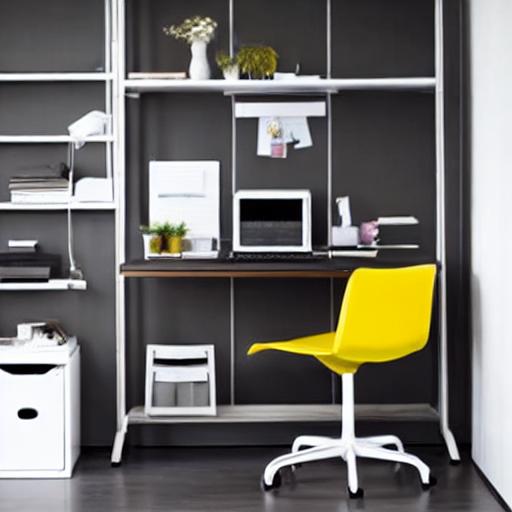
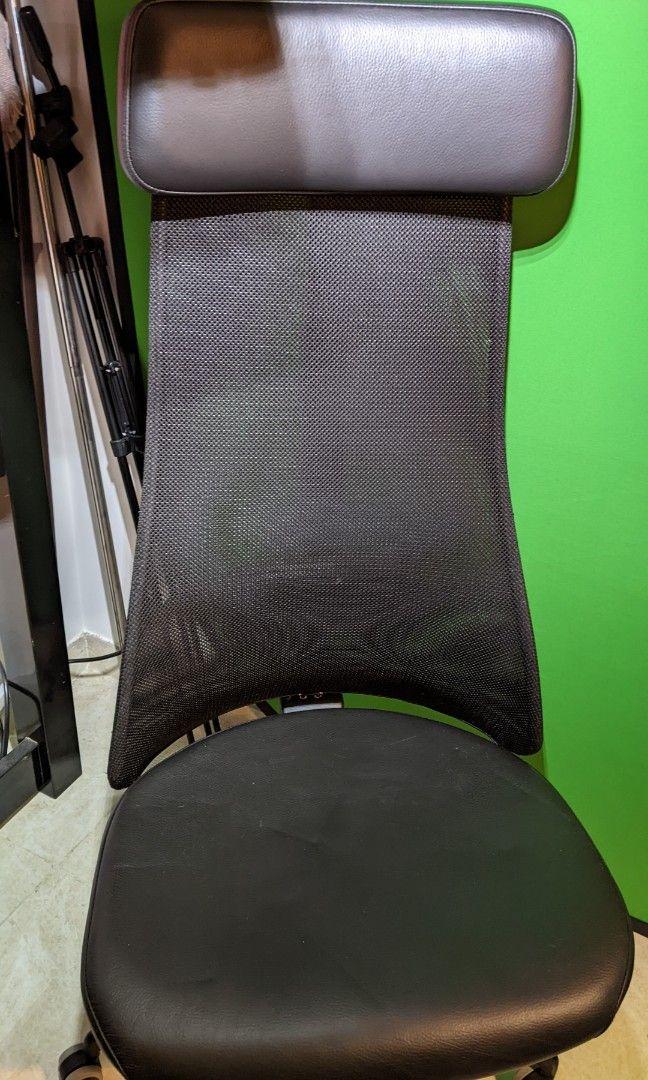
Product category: items_chair
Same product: no